Beuggen station

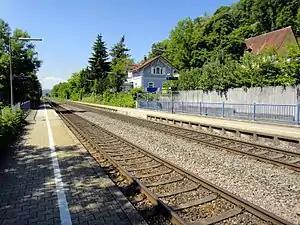
The station platforms in 2013

Beuggen station is a railway station in the town of Beuggen, Baden-Württemberg, Germany. The station lies on the High Rhine Railway and the train services are operated by Deutsche Bahn.